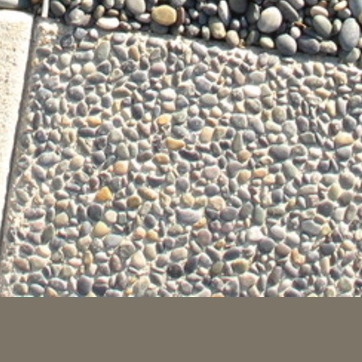
Material: stone